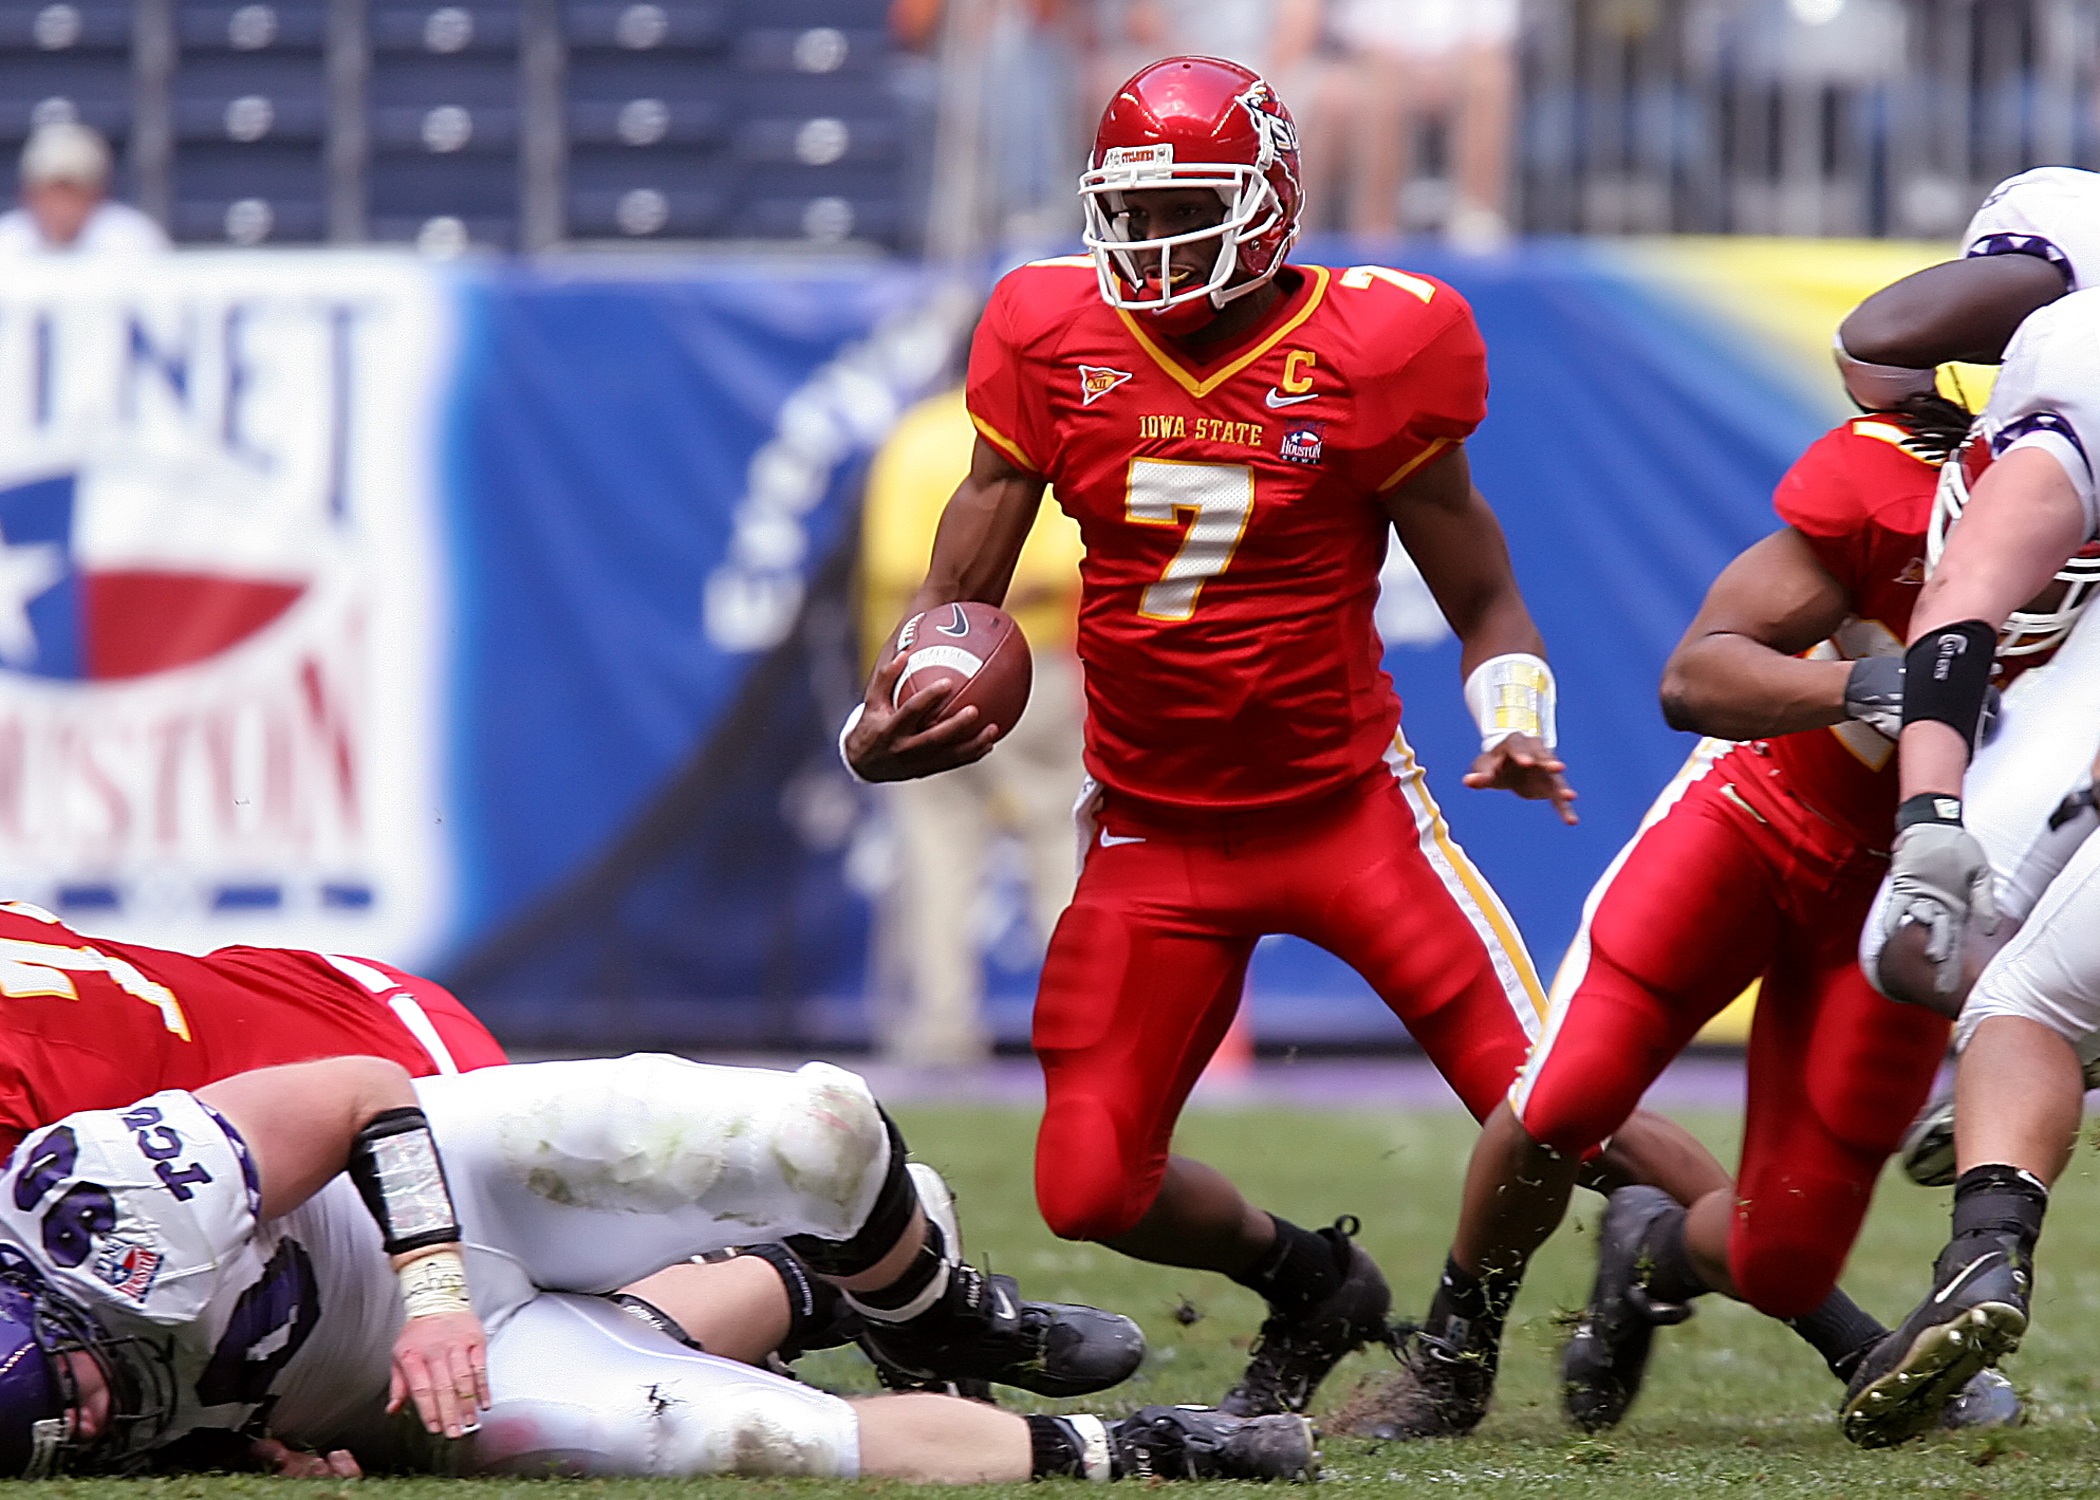
sport, leather, field, game, action, soccer, football, stadium, player, competition, american, team, american football, sports, helmet, ball, college, athletics, touchdown, tackle, football player, football american, offense, ball carrier, football game, football team, quarterback, college football, pigskin, team sport, american football field, bowl game, action photo, canadian football, football equipment and supplies, gridiron football, rugby league